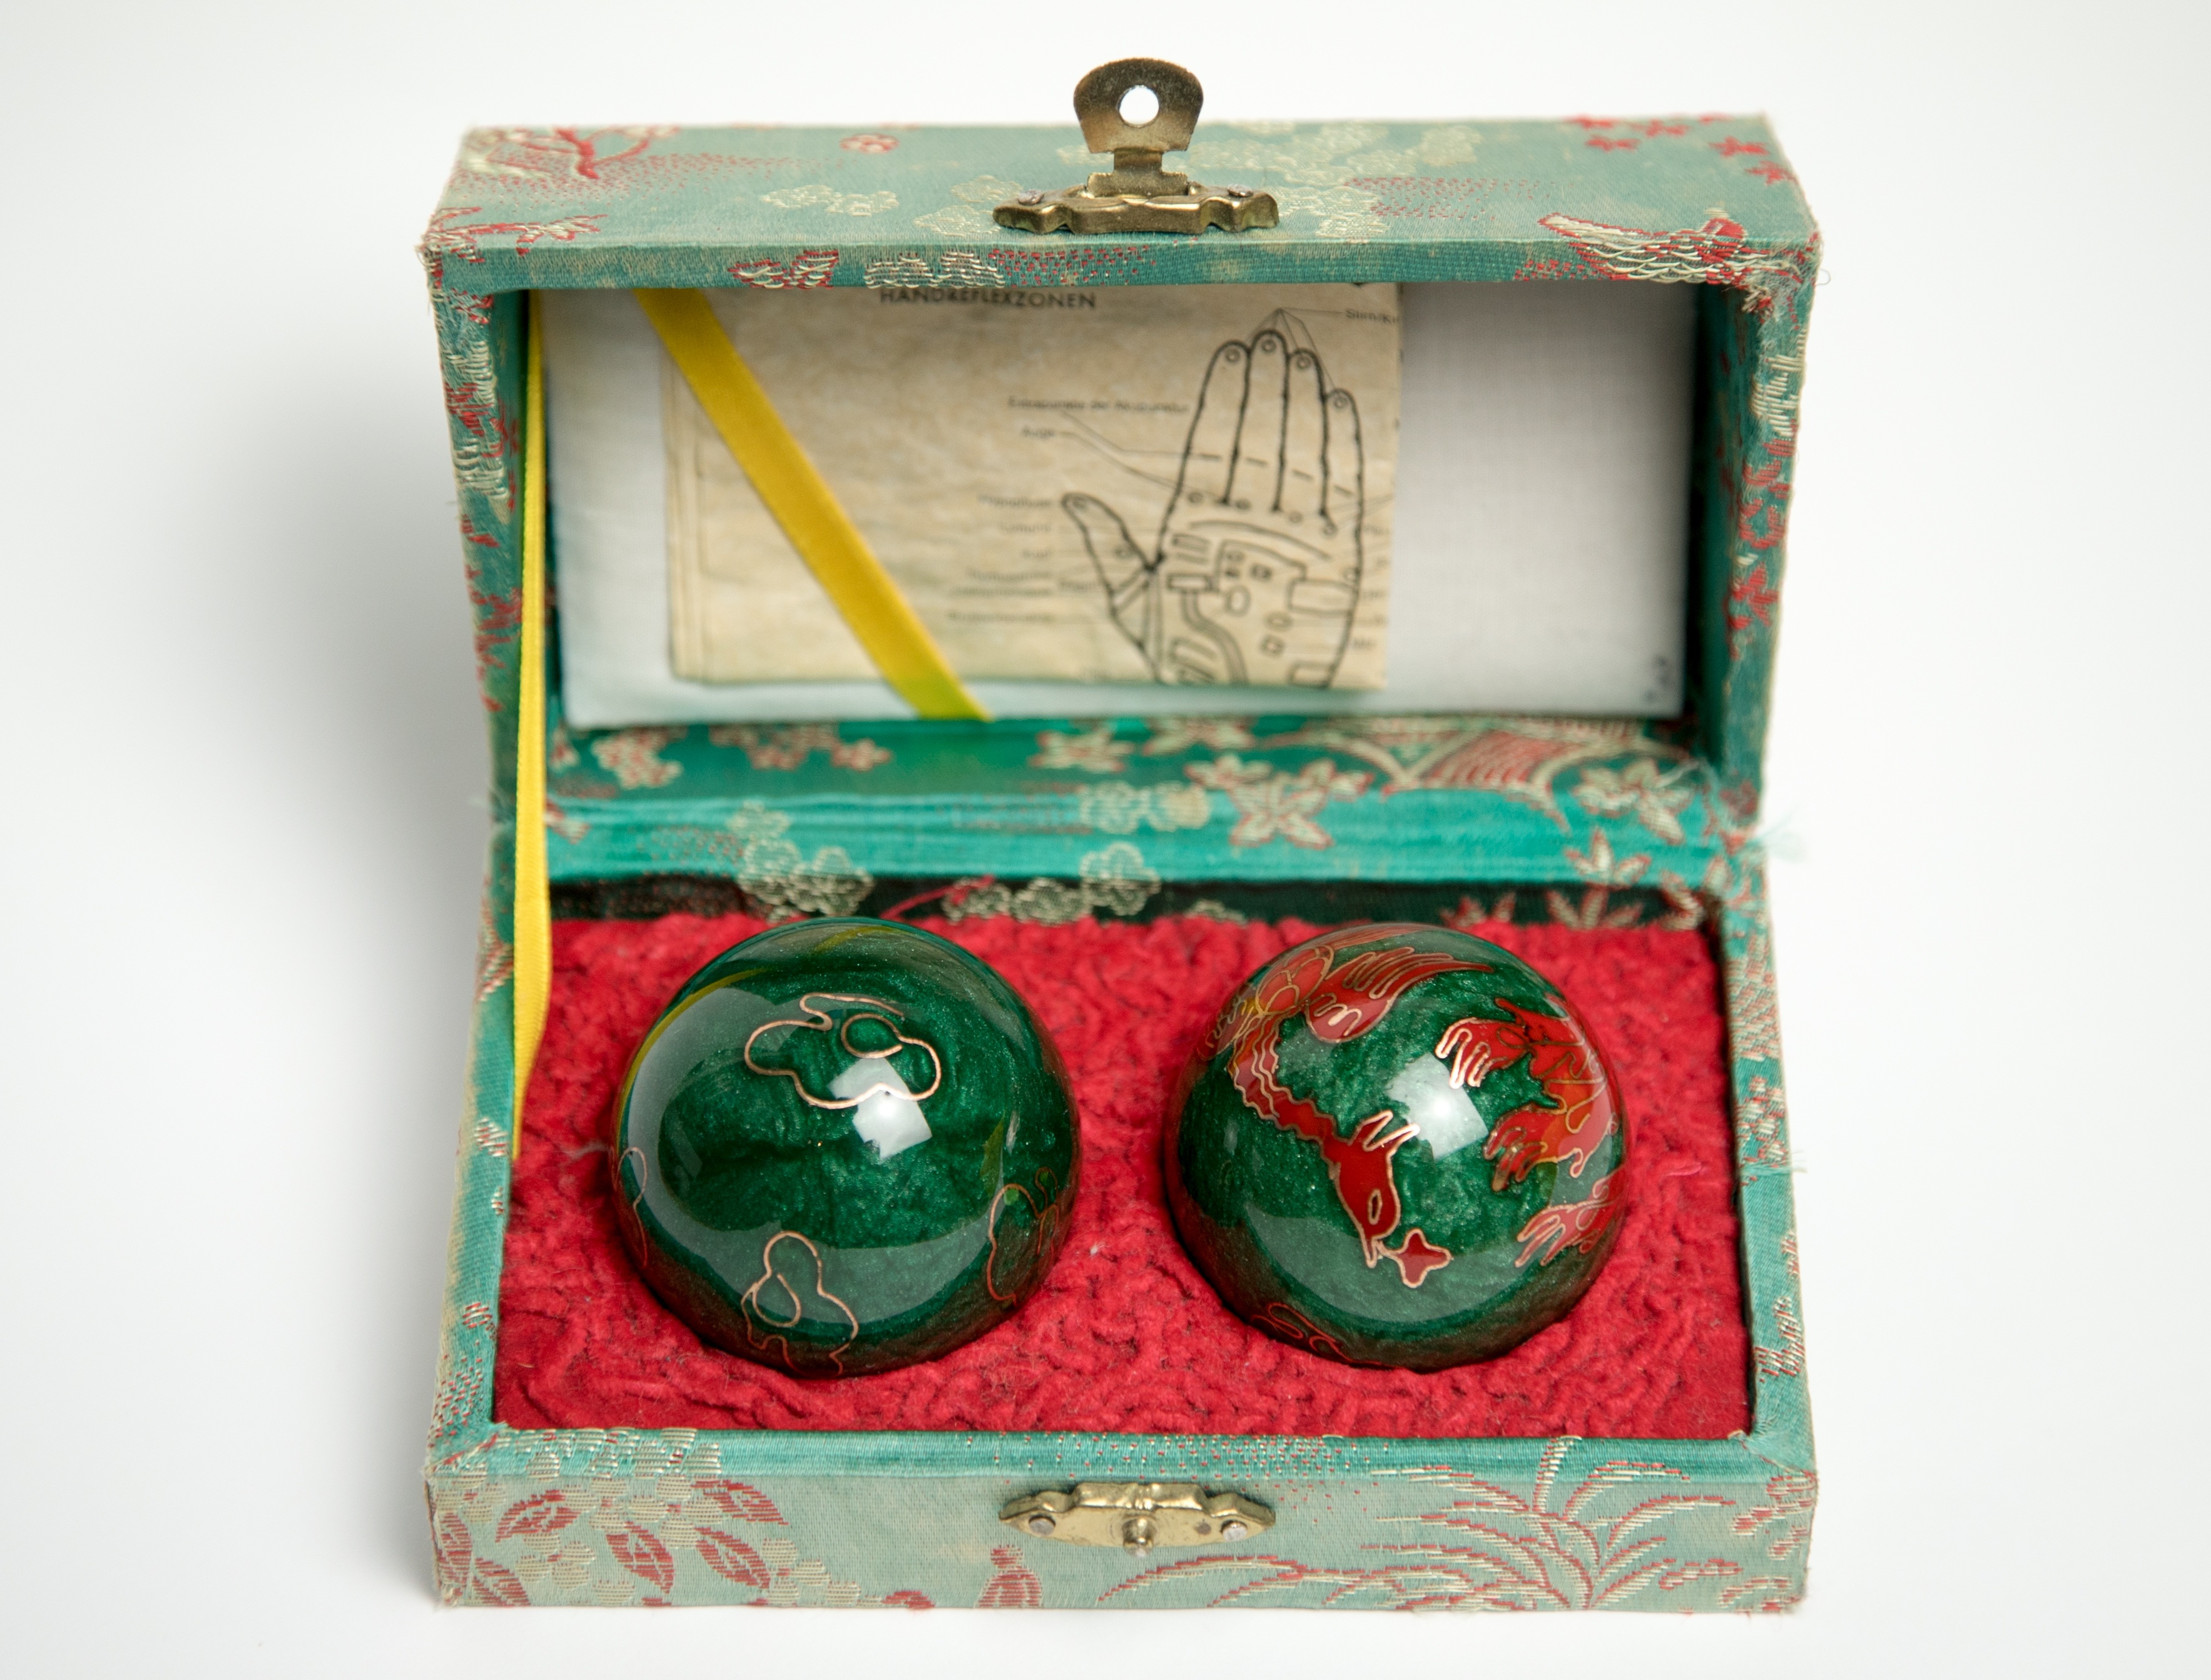
relax, balance, meditate, box, christmas ornament, relaxation, meditation, wellness, meditation balls, chinese balls